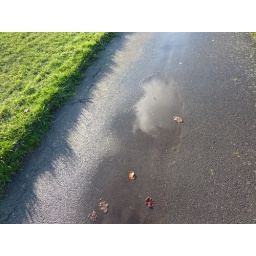
Great clouds and blue sky in the puddle